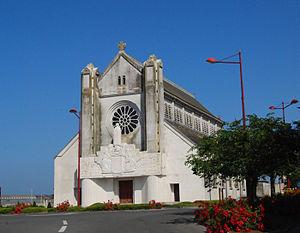
Église Sainte-Thérèse-de-l'Enfant-Jésus de Hirson
La paroisse Notre Dame de Thiérache est une circonscription administrative de l'église catholique de France, subdivision du diocèse de Soissons, Laon et Saint-Quentin.
L’église Sainte-Thérèse de l'Enfant-Jésus est un ancien édifice religieux catholique français situé à Hirson, dans l'Aisne. Depuis 2014, il est utilisé comme salle de concert.